Chief Minister Fellowship

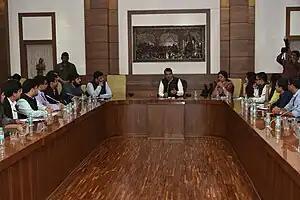
Chief Minister of Maharashtra, Devendra Fadnavis interacting with the 2017-18 batch of fellows.

Applicants who are between the ages of 21 and 26 in the year of the Fellowship are eligible to apply. Additionally, a graduation in any discipline and a minimum full-time work experience of 1 year is also required. Every year, close to 50 fellows are selected and assigned to work on various projects and schemes pertaining to areas such as planning, finance, forests, urban development, tribal development, infrastructure, women and child development, state police and transport among many others. The selection procedure is highly competitive with the Fellowship receiving more than 4000 eligible applications for every batch of 50 fellows.